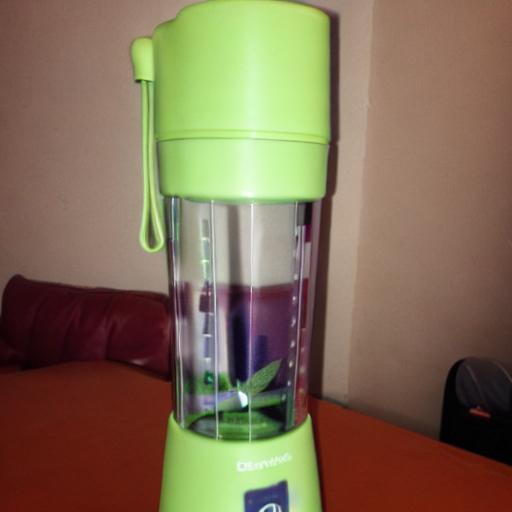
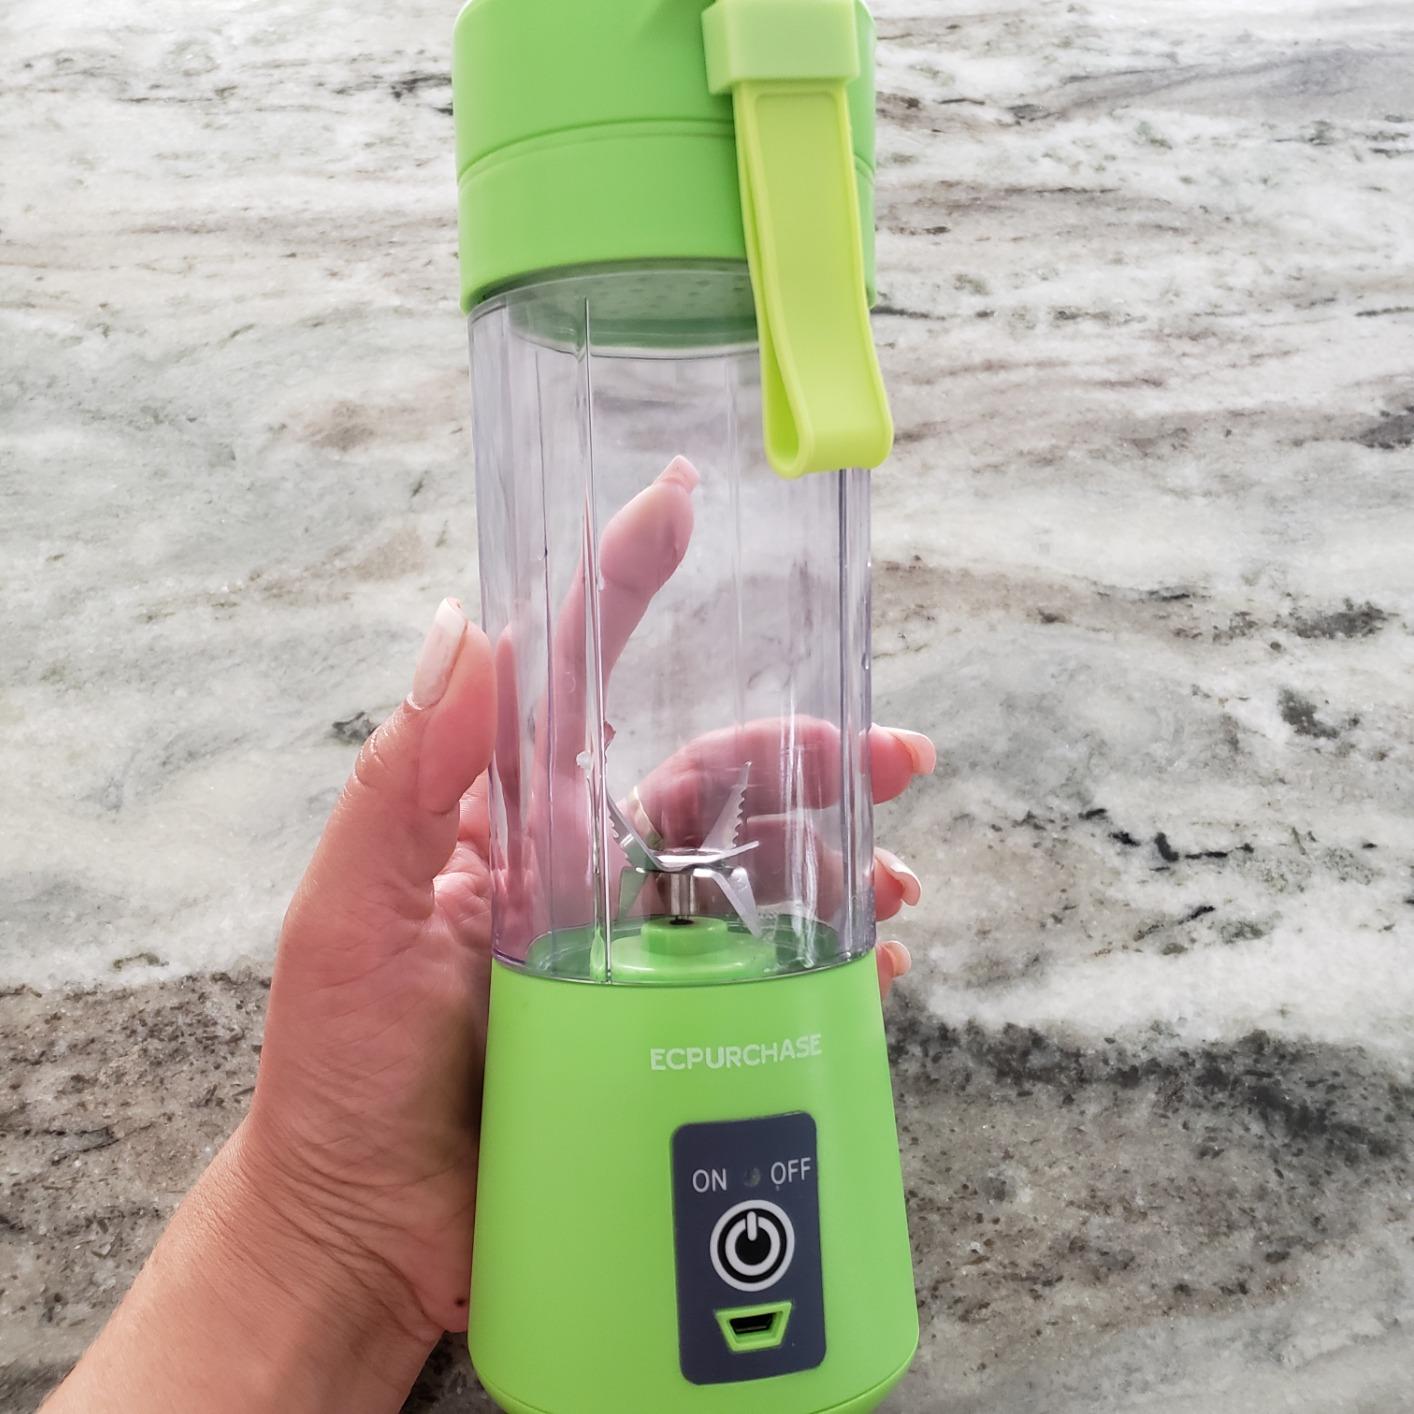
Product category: items_blender
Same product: no